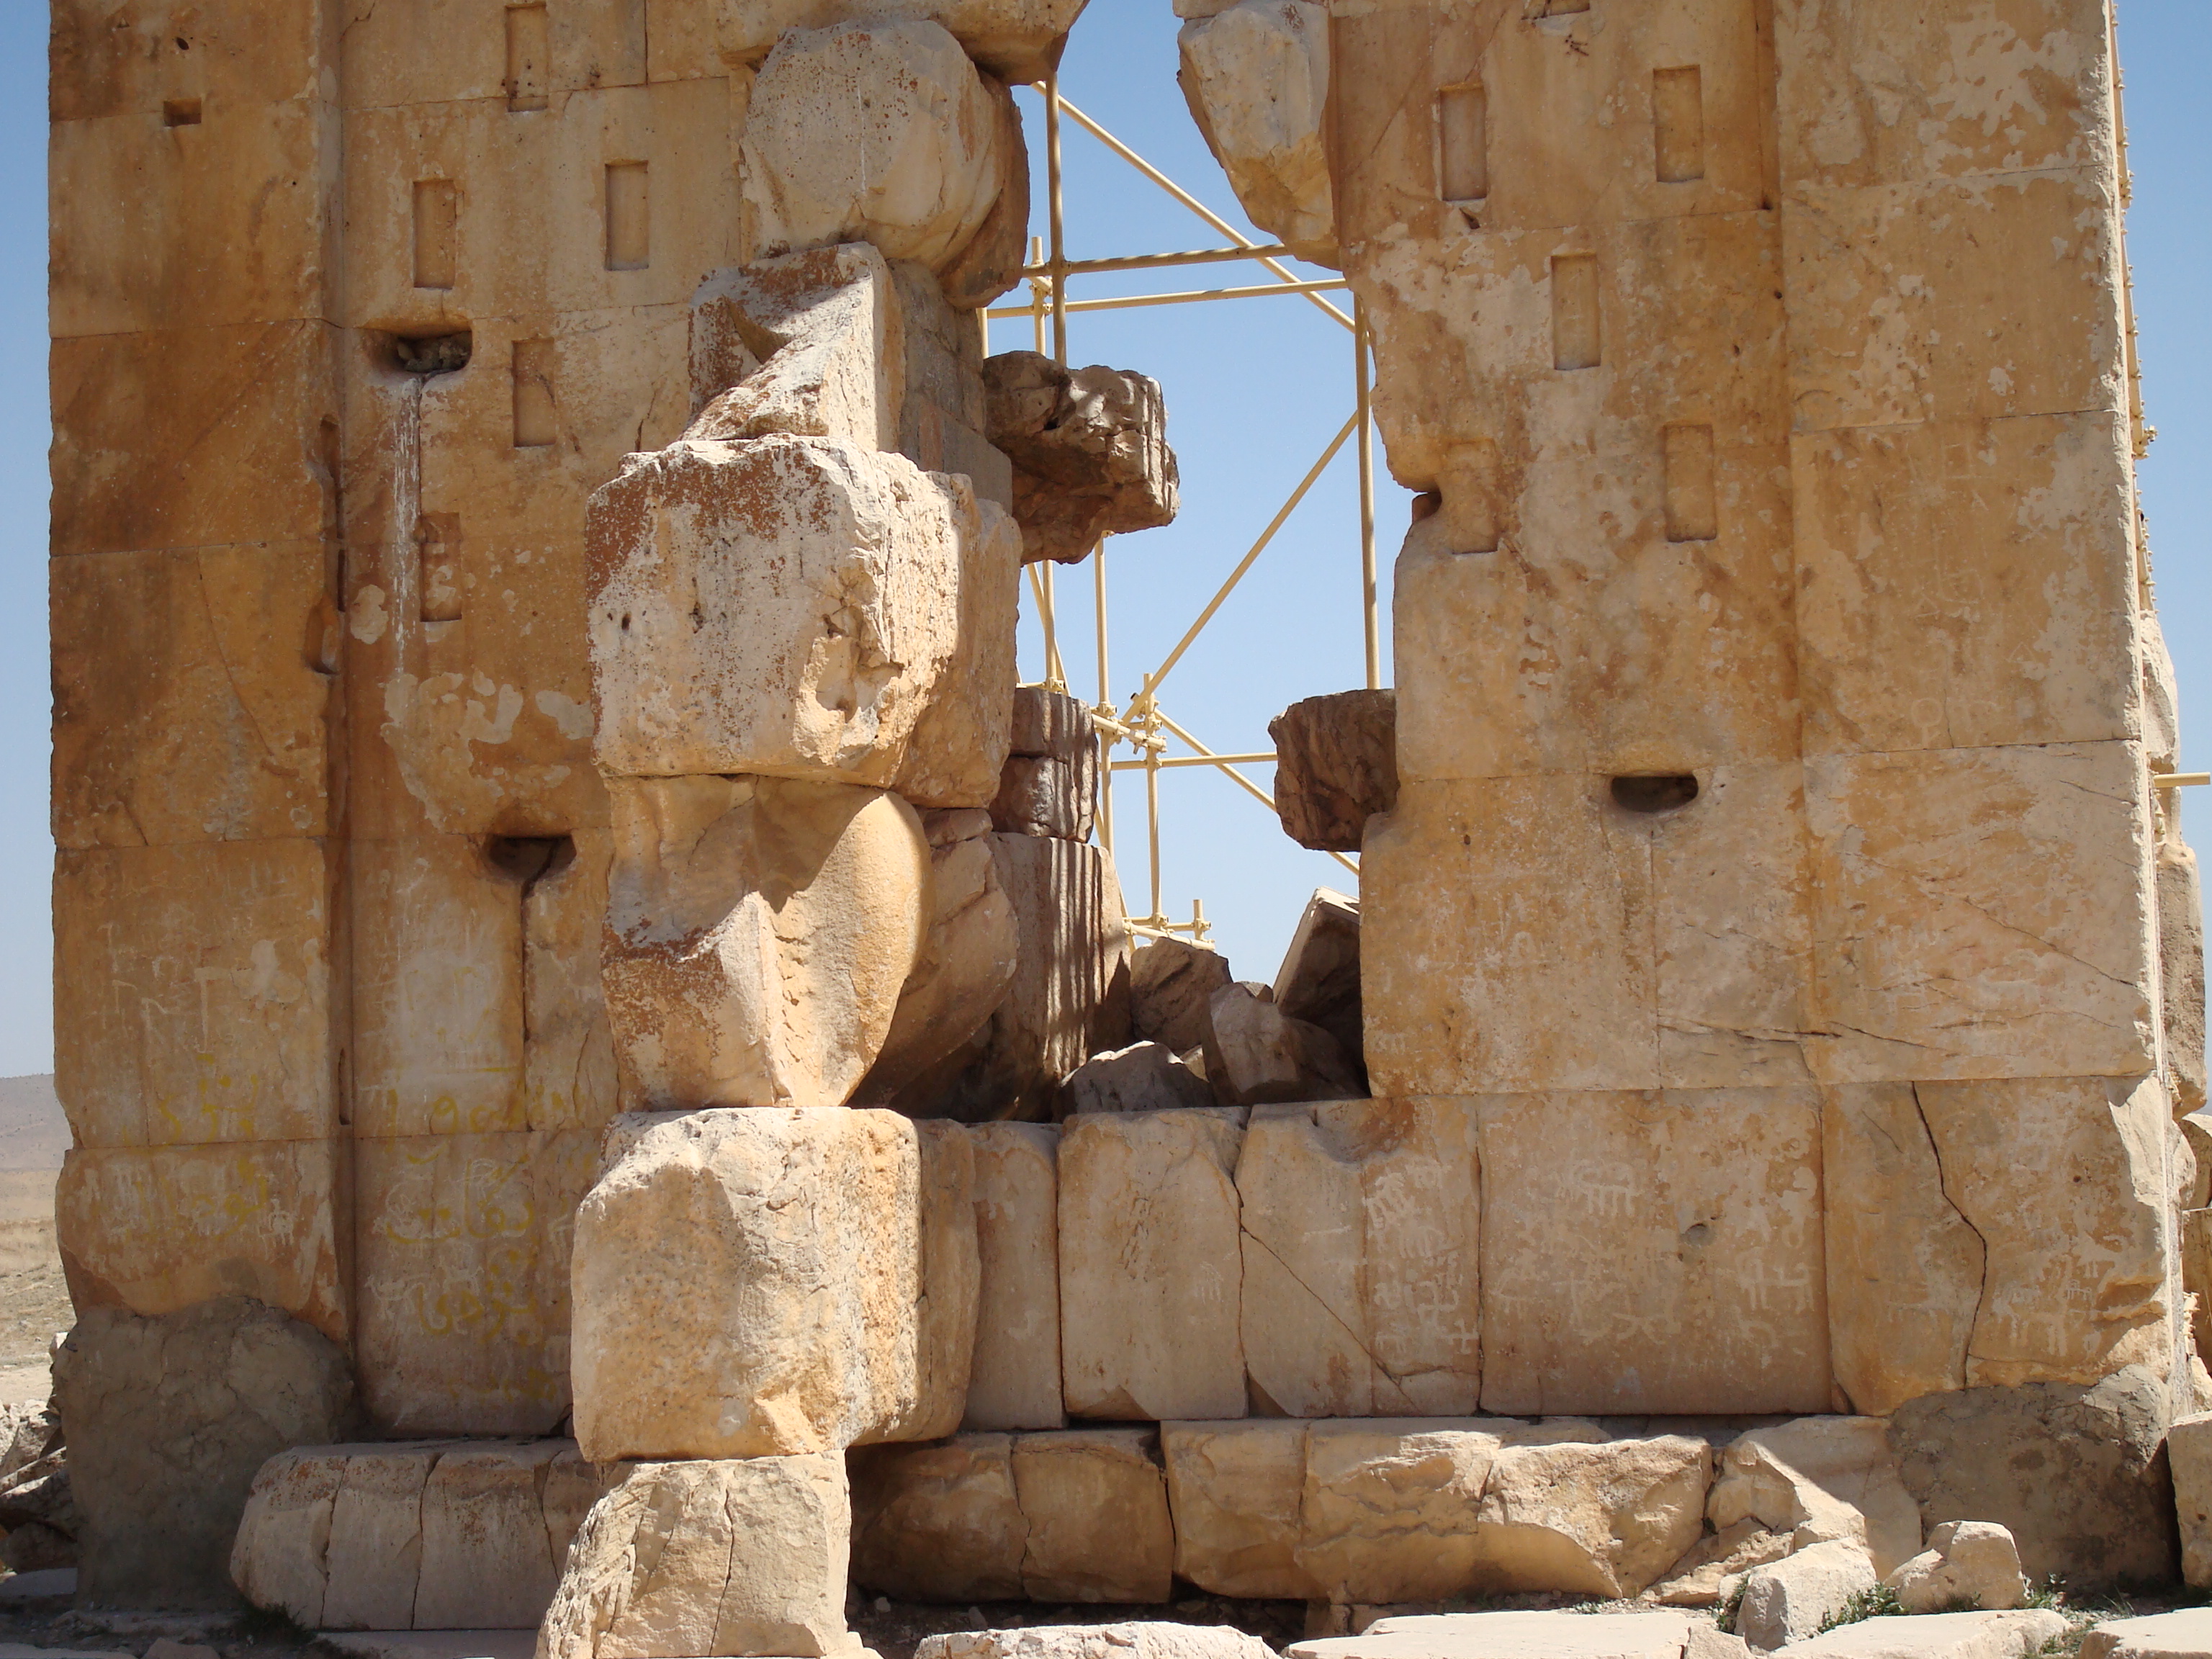
persia, iran, shiraz, Achaemenid, Darius, empire, Cyrus, ancient, ancient history, ruins, history, archaeological site, historic site, temple, sculpture, monument, egyptian temple, carving, statue